Lutjanus sebae

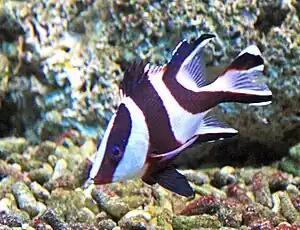
Juvenile

"Lutjanus sebae" has a wide Indo-Pacific distribution from Eastern Africa where its range extends from the southern Red Sea to South Africa east into the Pacific Ocean as far as New Caledonia, south to Australia and north to southern Japan. In Australian waters this species can be found from Bunbury, Western Australia around the coast to Sydney. It has been reported twice recently in the Mediterranean Sea, near Athens, Greece, and Palermo, Sicily.